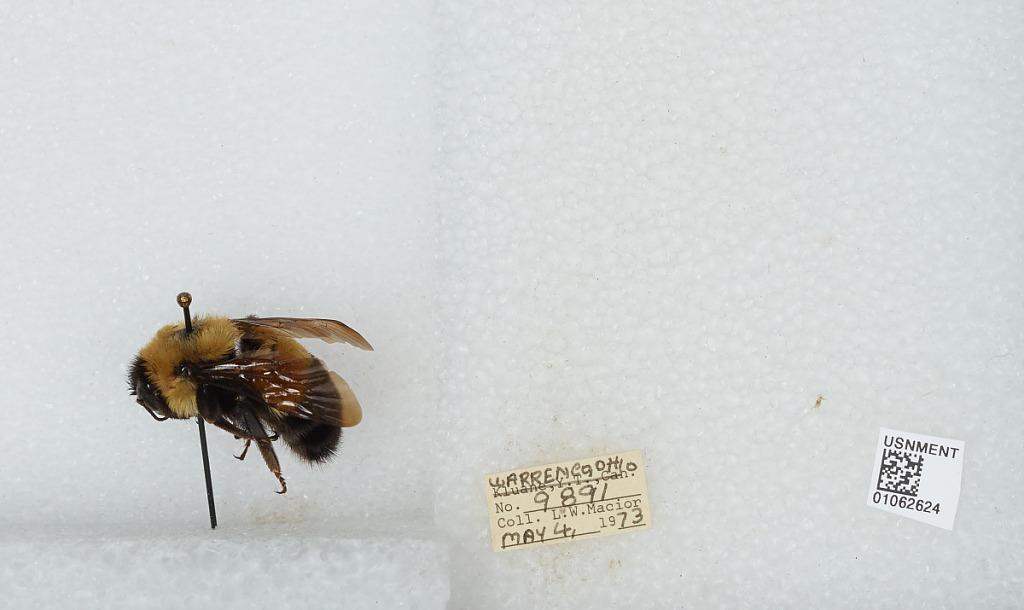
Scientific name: Bombus (Bombus) affinis Cresson
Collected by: L. Macior
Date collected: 1973-5-4
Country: United States
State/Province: Ohio
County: Warren
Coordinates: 39.4242, -84.1856